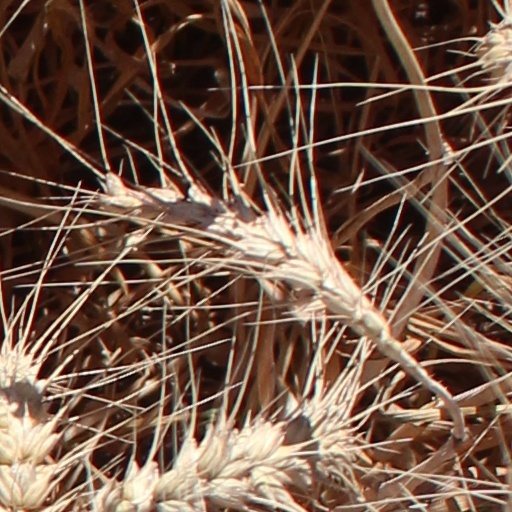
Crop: wheat